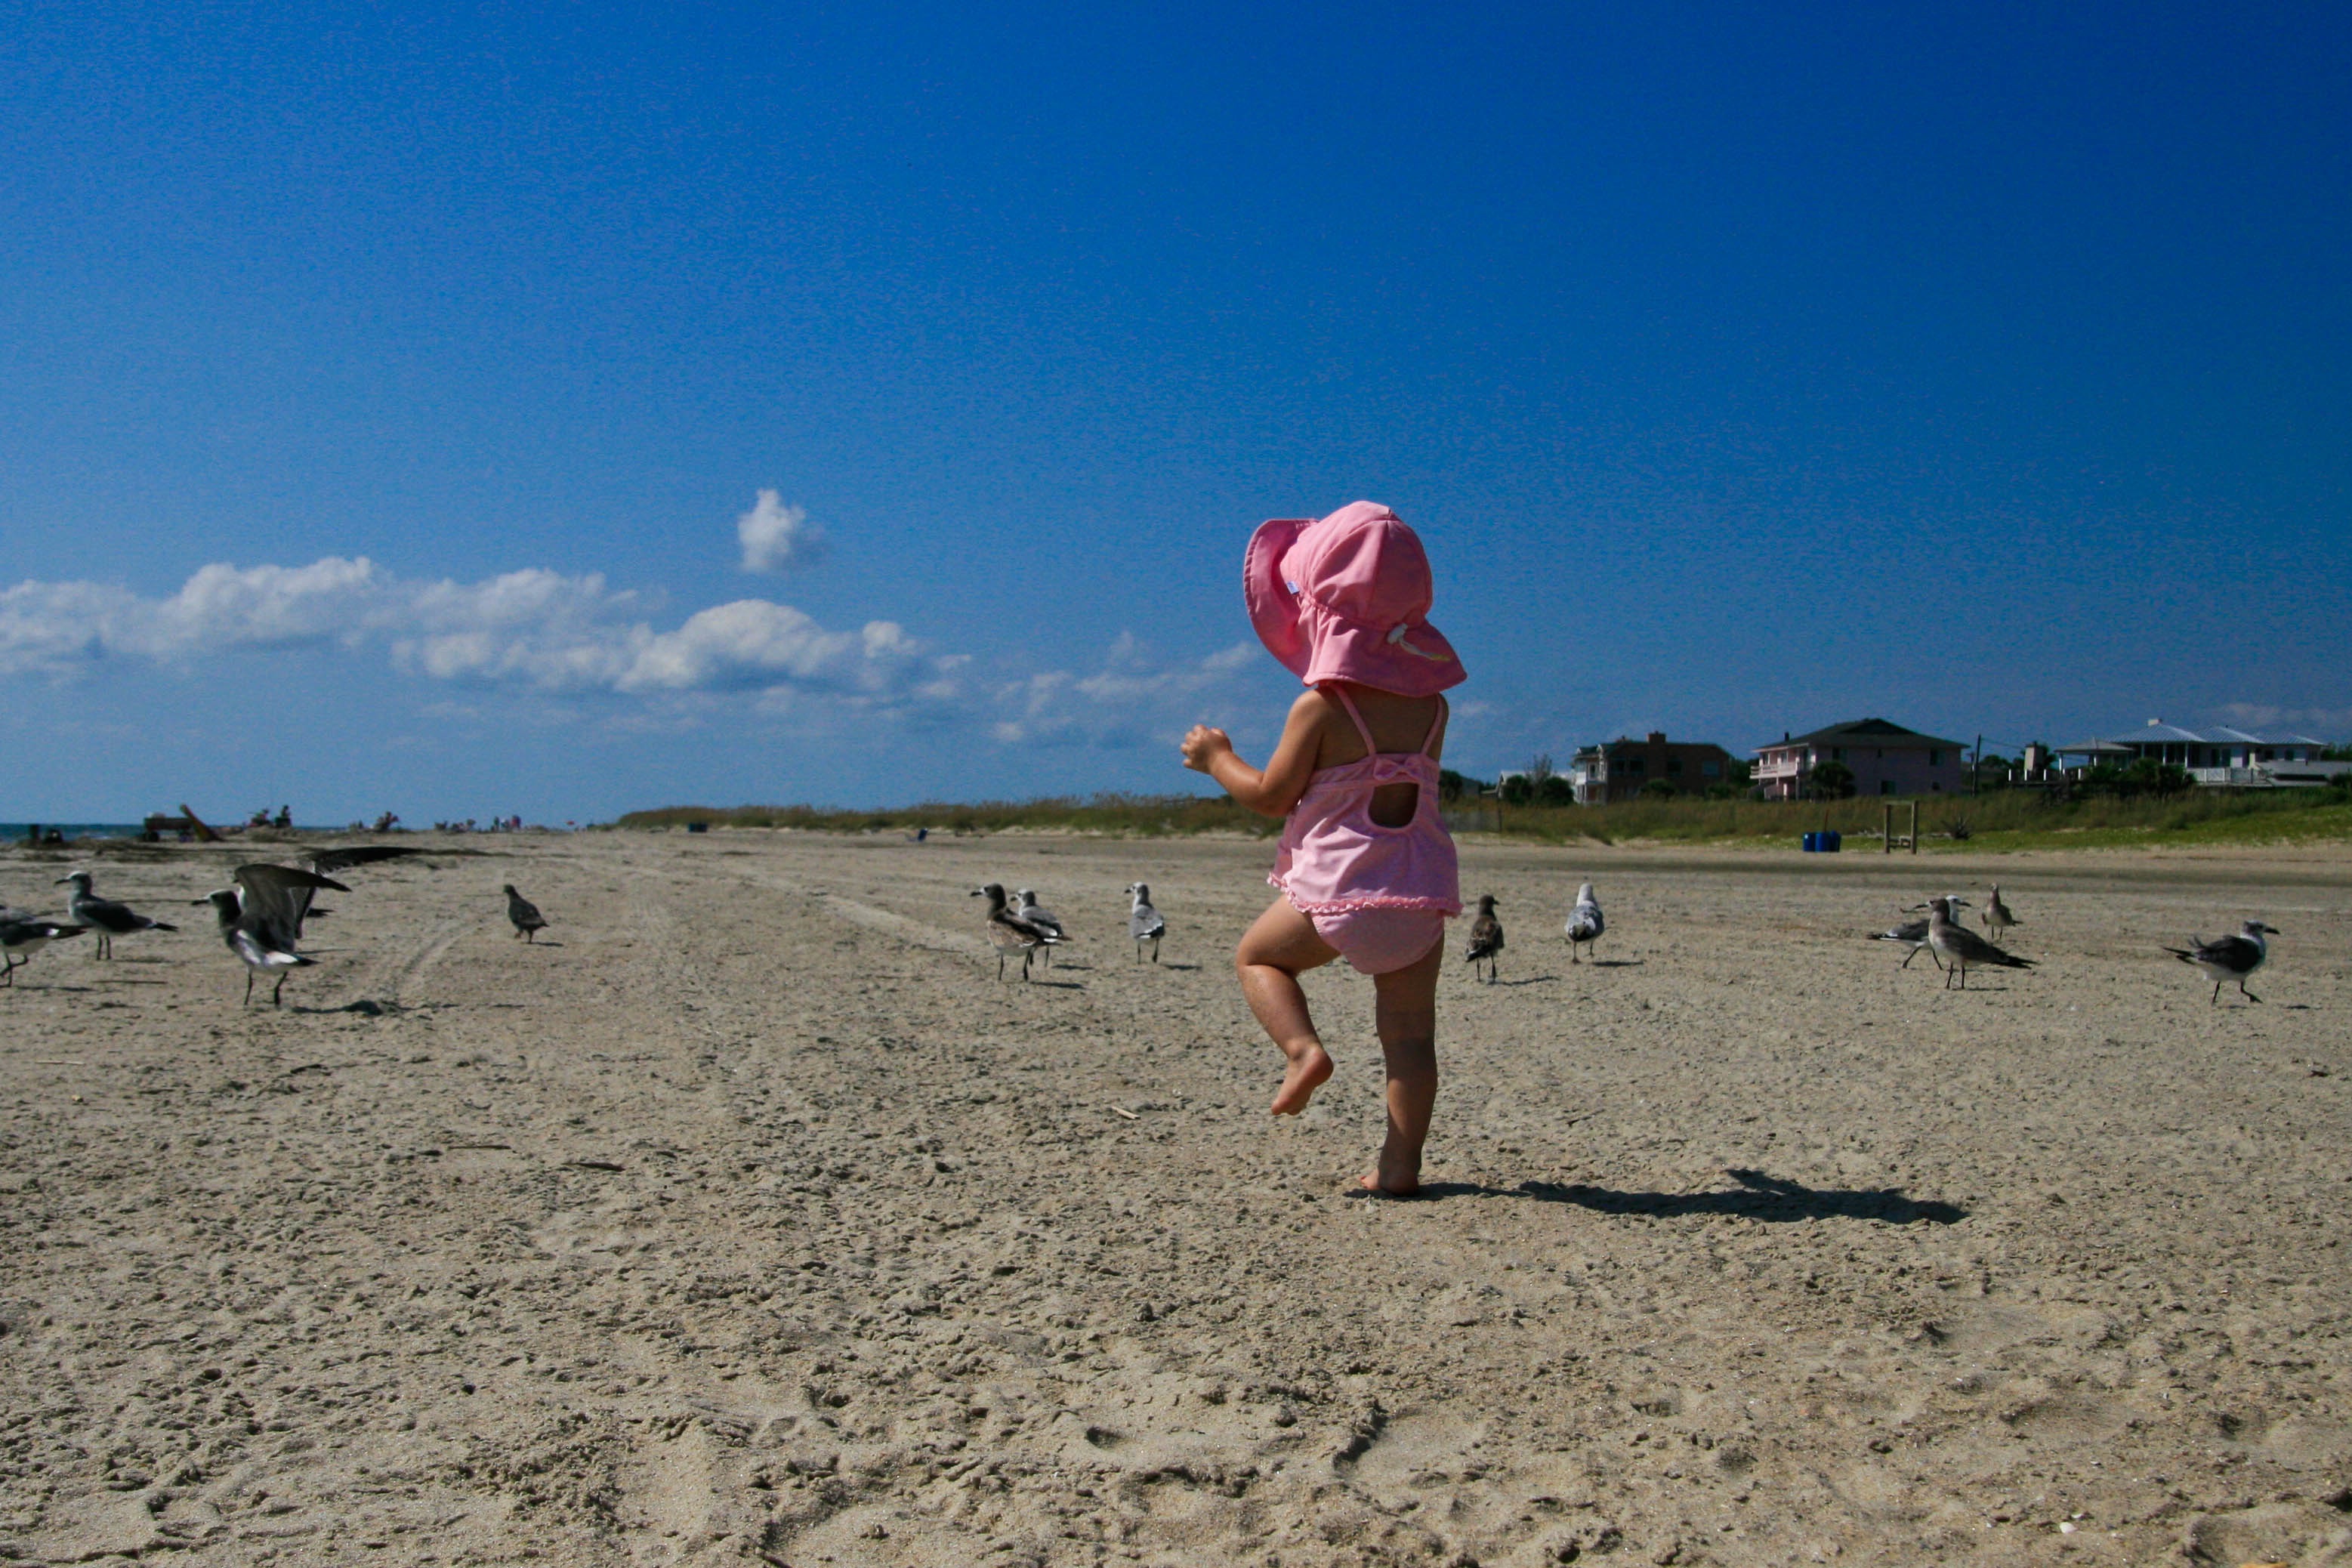
beach, sea, coast, sand, shore, vacation, body of water, natural environment